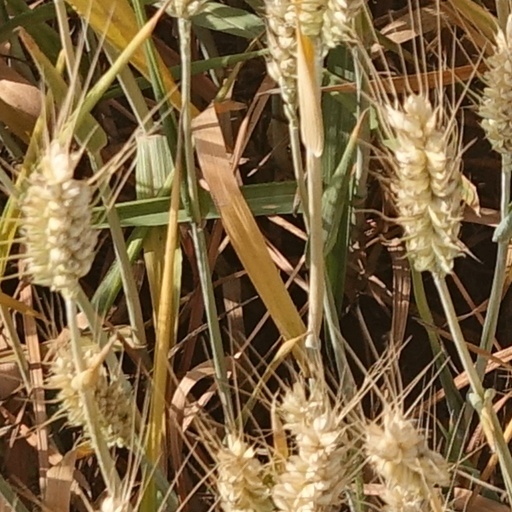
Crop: wheat